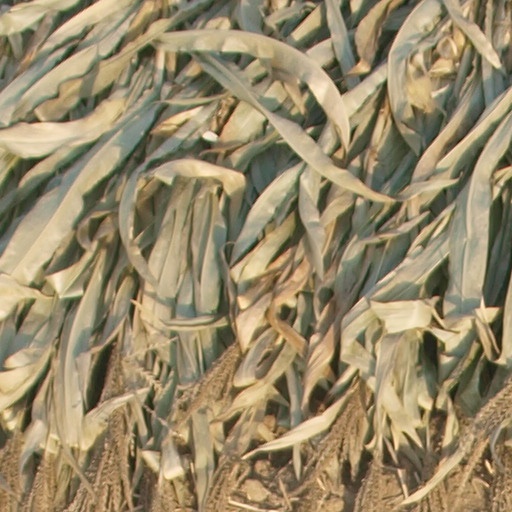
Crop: maize; corn